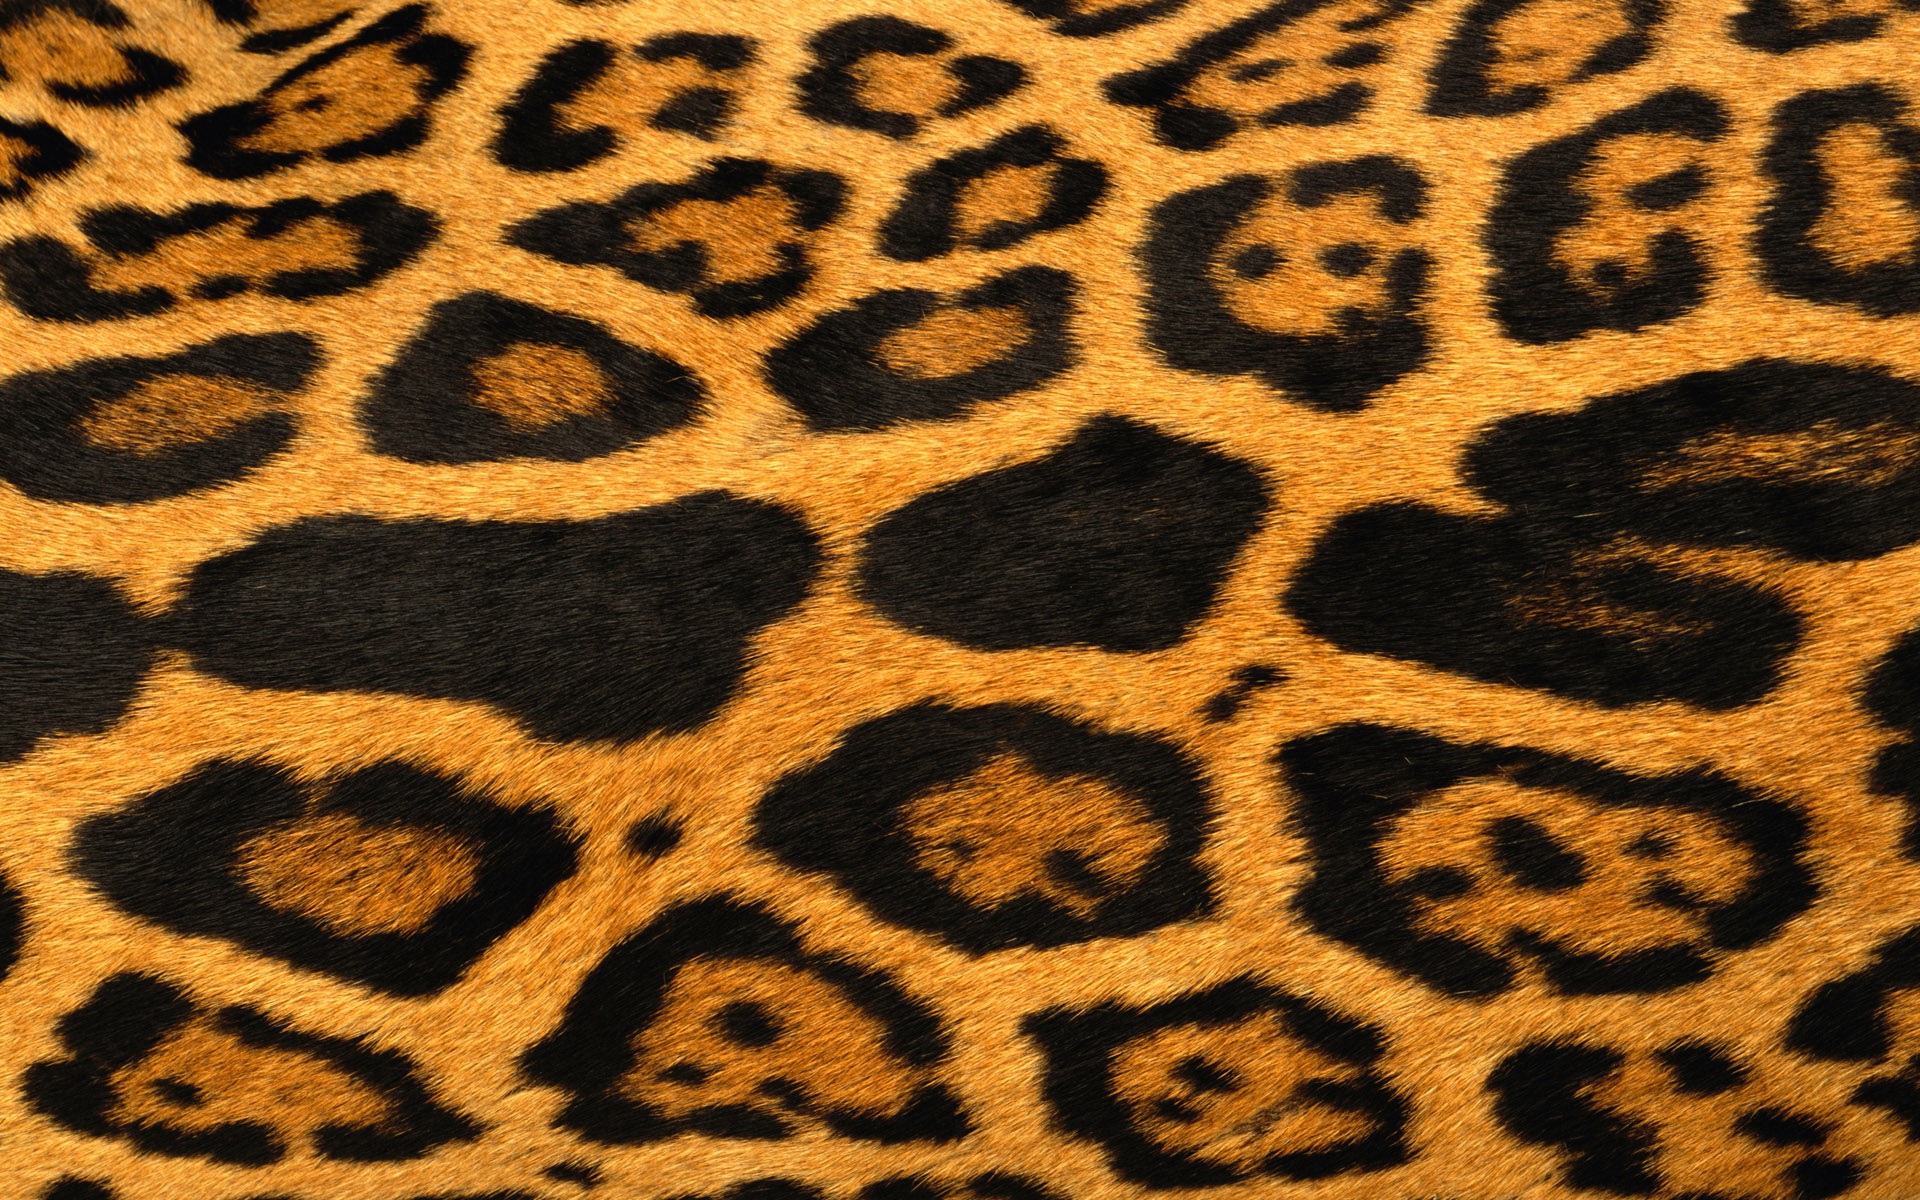
grain, fur, mammal, leopard, font, giraffe, tiger, vertebrate, jaguar, big cats, cat like mammal